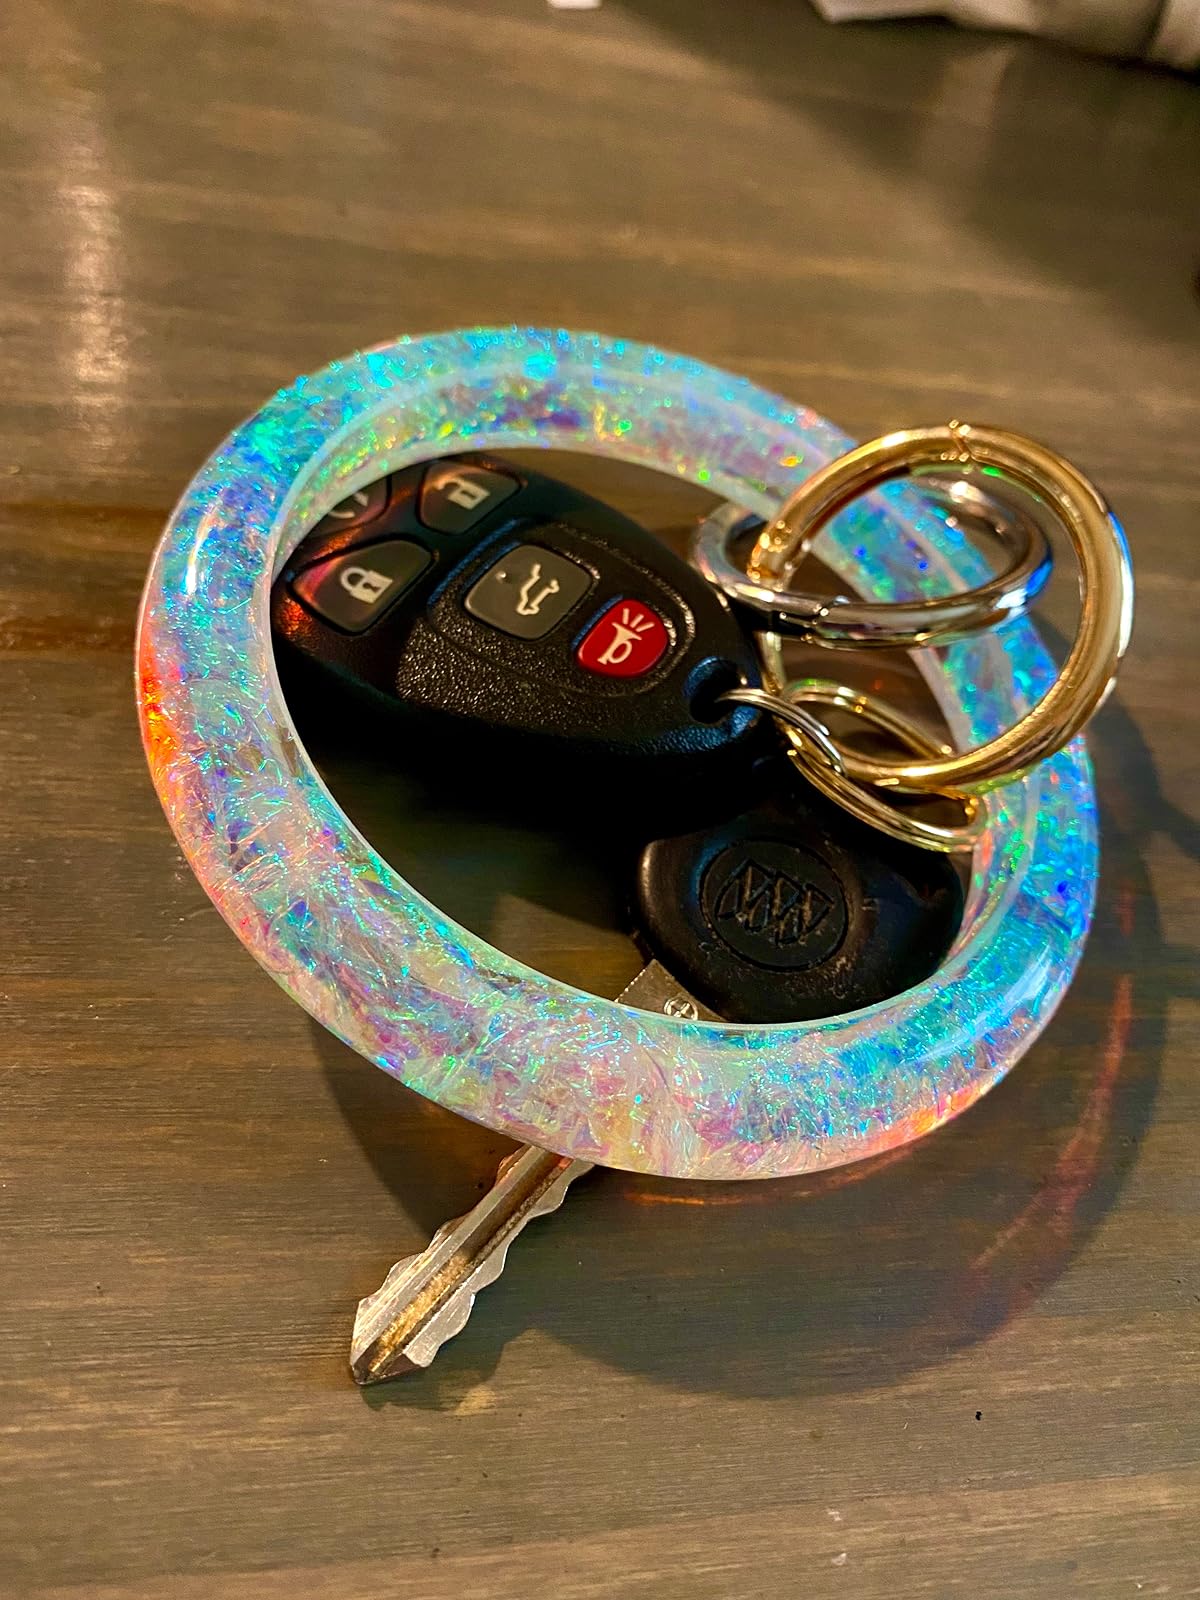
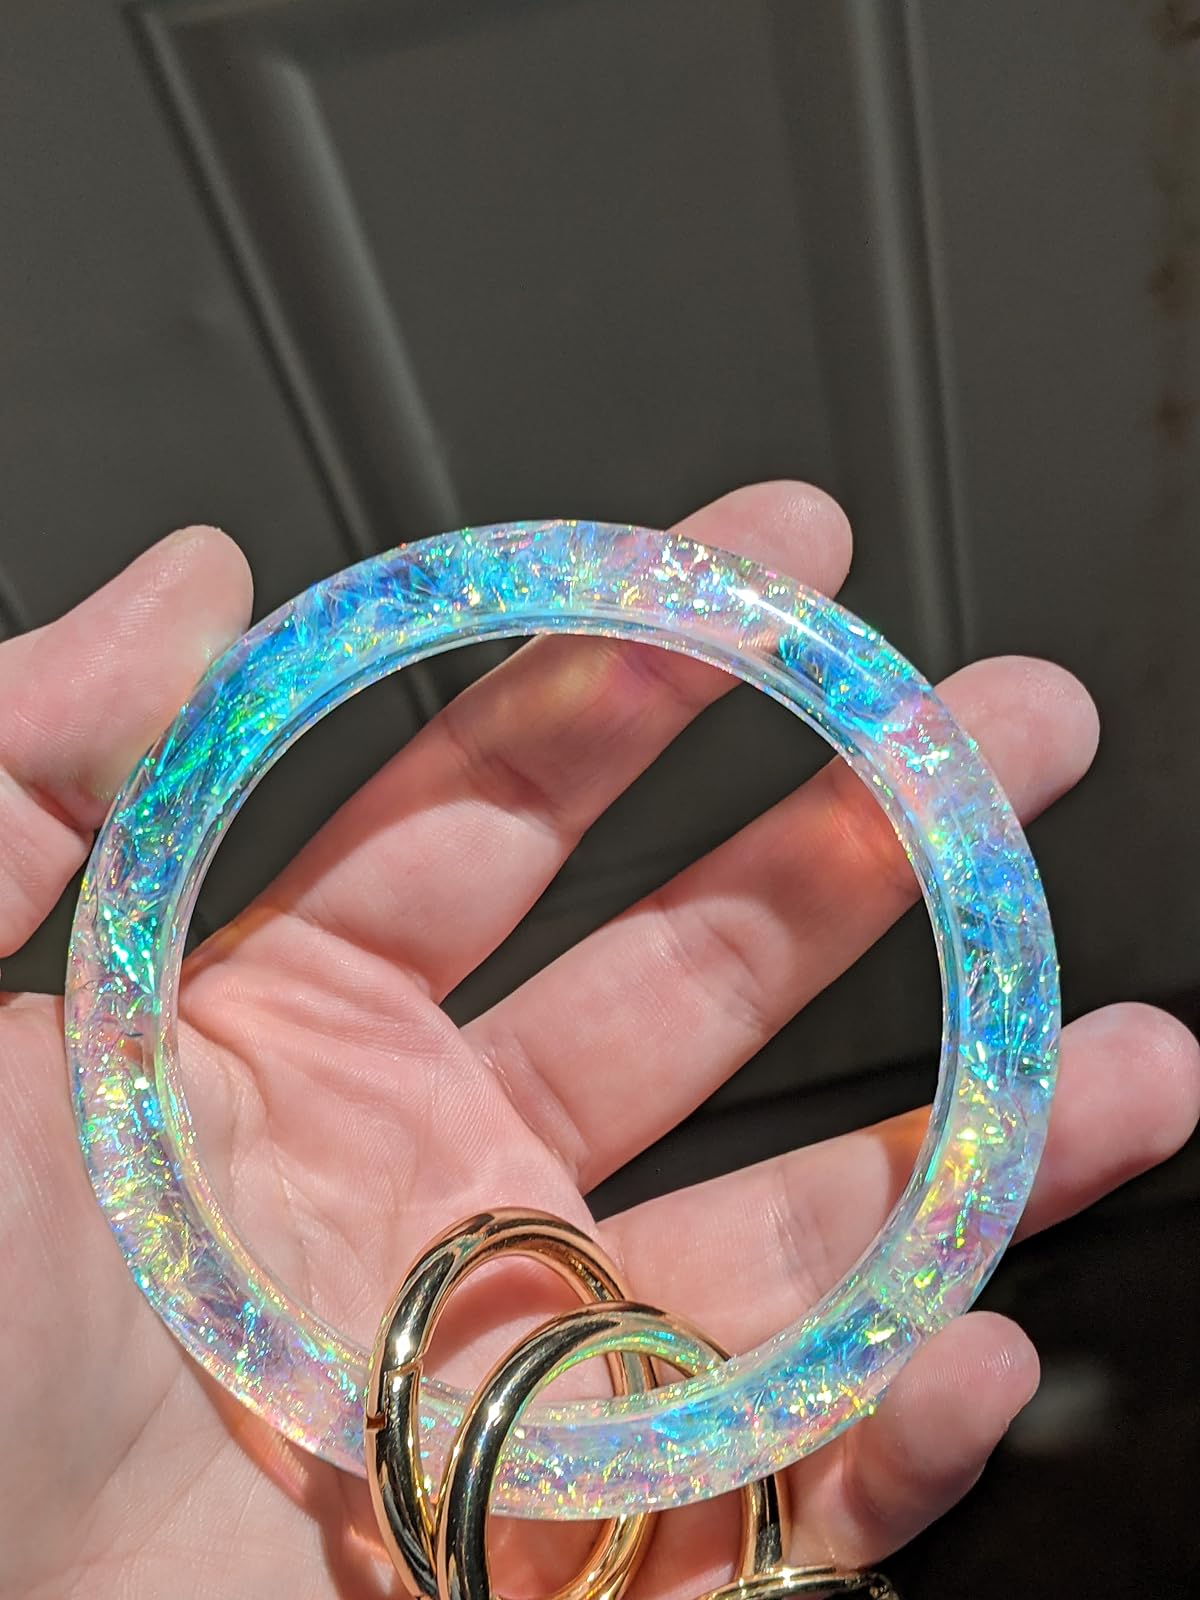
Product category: accessories_keychain
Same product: yes